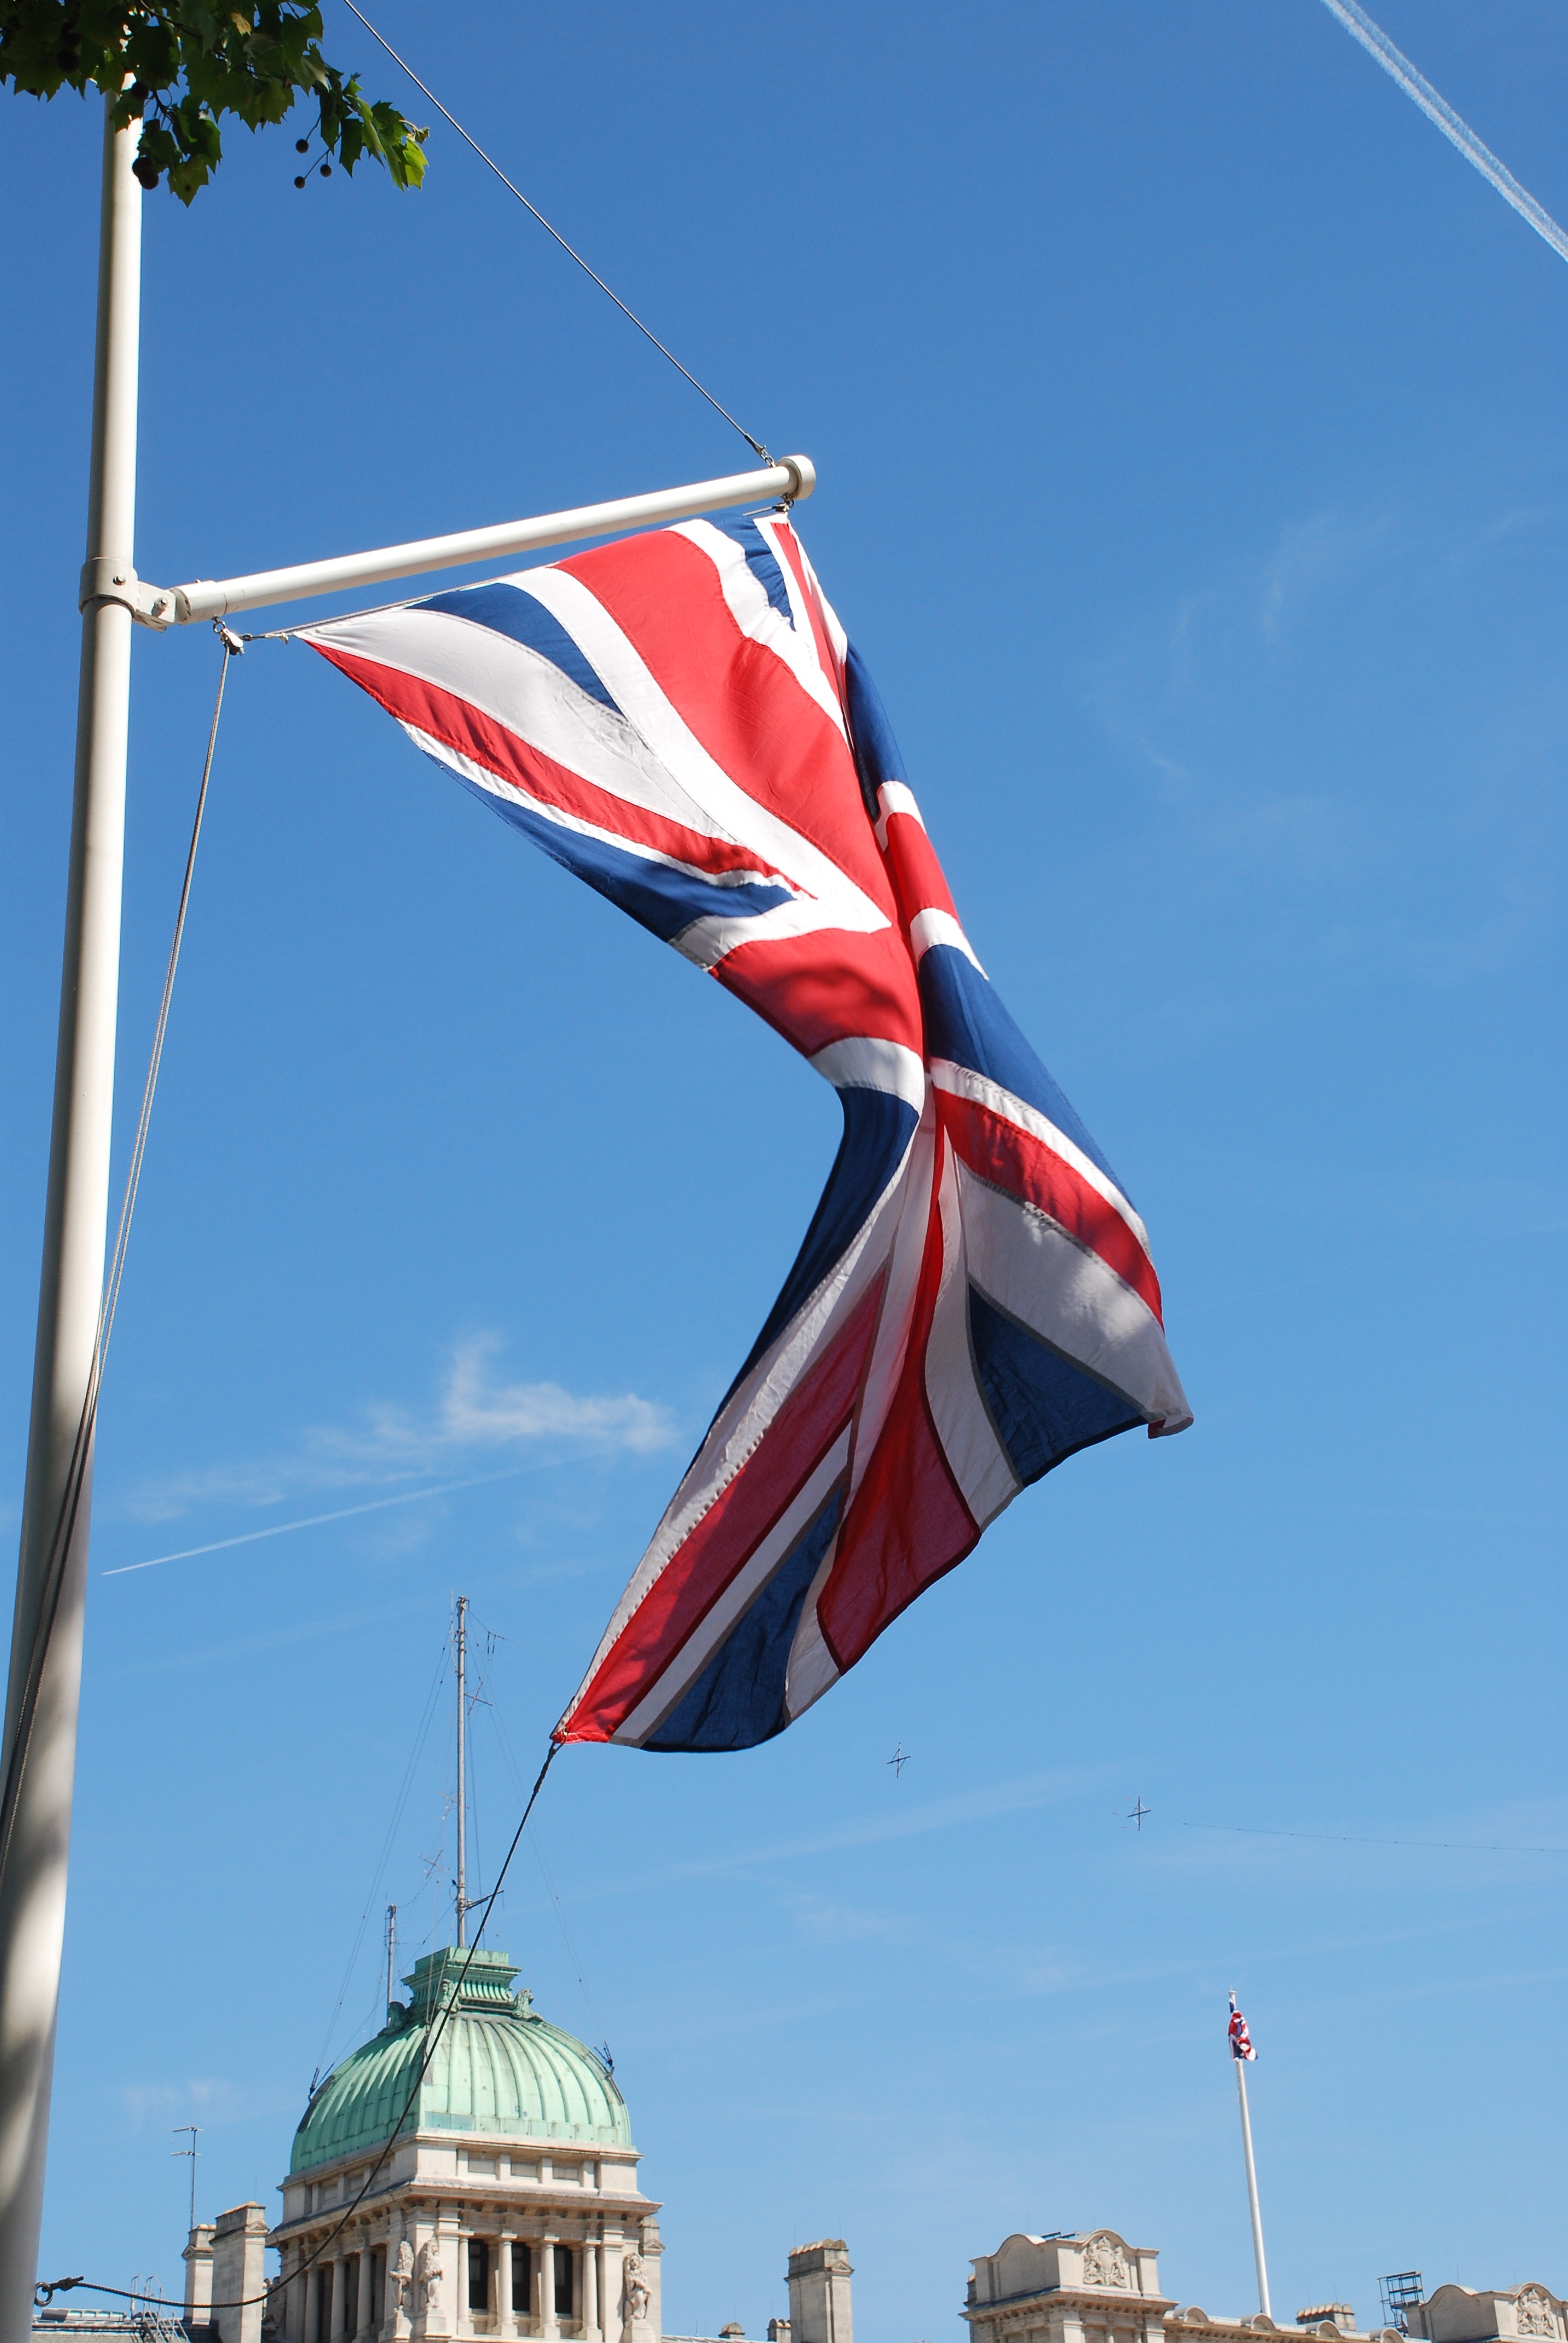
wind, mast, flag, london, union jack, flag of the united states, atmosphere of earth